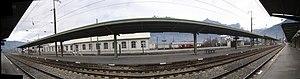
La gare de Saint-Gervais-les-Bains-Le Fayet est une gare ferroviaire française, terminus de la ligne de La Roche-sur-Foron à Saint-Gervais-les-Bains-Le Fayet et origine de la Ligne de Saint-Gervais-les-Bains-Le Fayet à Vallorcine. Elle est située au Fayet, sur le territoire de commune de Saint-Gervais-les-Bains, dans le département de la Haute-Savoie en région Auvergne-Rhône-Alpes.